Rivoli Cinemas

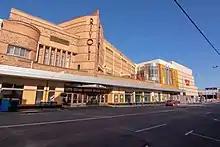
Rivoli Cinema

The Rivoli Cinemas is an excellent example of Streamline Moderne, also known as Art Moderne, the late 1930s version of Art Deco architecture. It is the only intact surviving example in Victoria of the work of cinema specialist architects H. Vivian Taylor and Soilleaux, a practice responsible for the architecture or acoustics of more than 500 cinemas and theatres in Australia. The citation notes its impressive external brickwork and internal plasterwork.